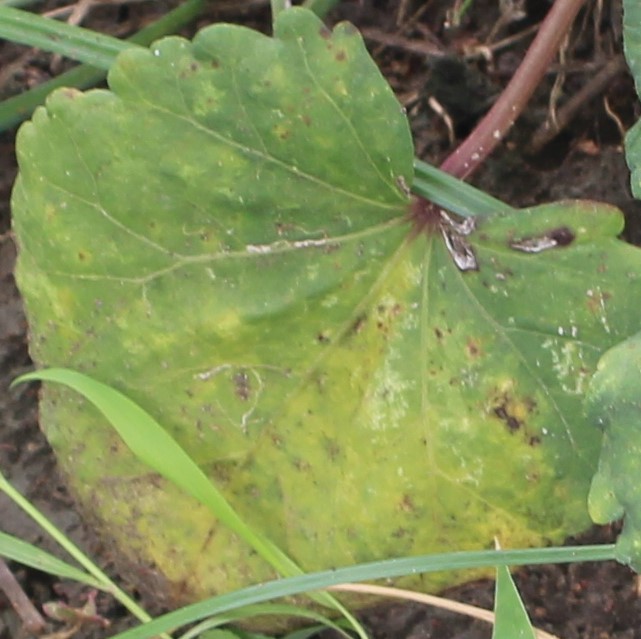
Label: Downy Mildew